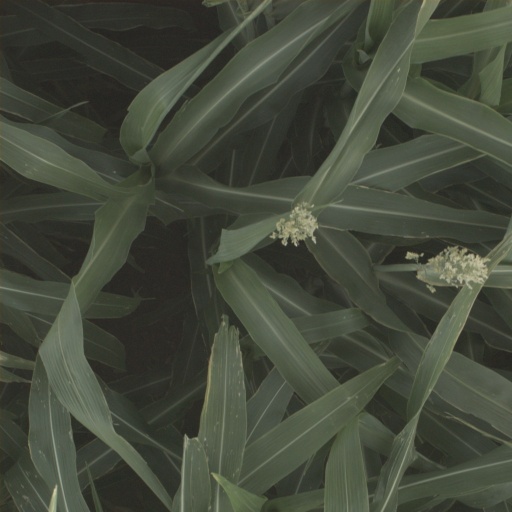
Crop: sorghum